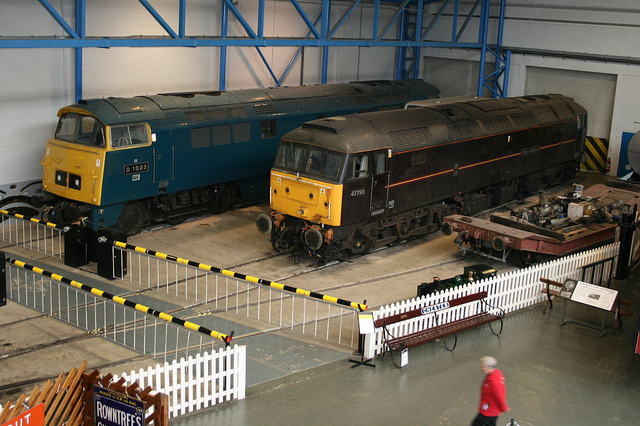
There are train cars sitting unused in a station.